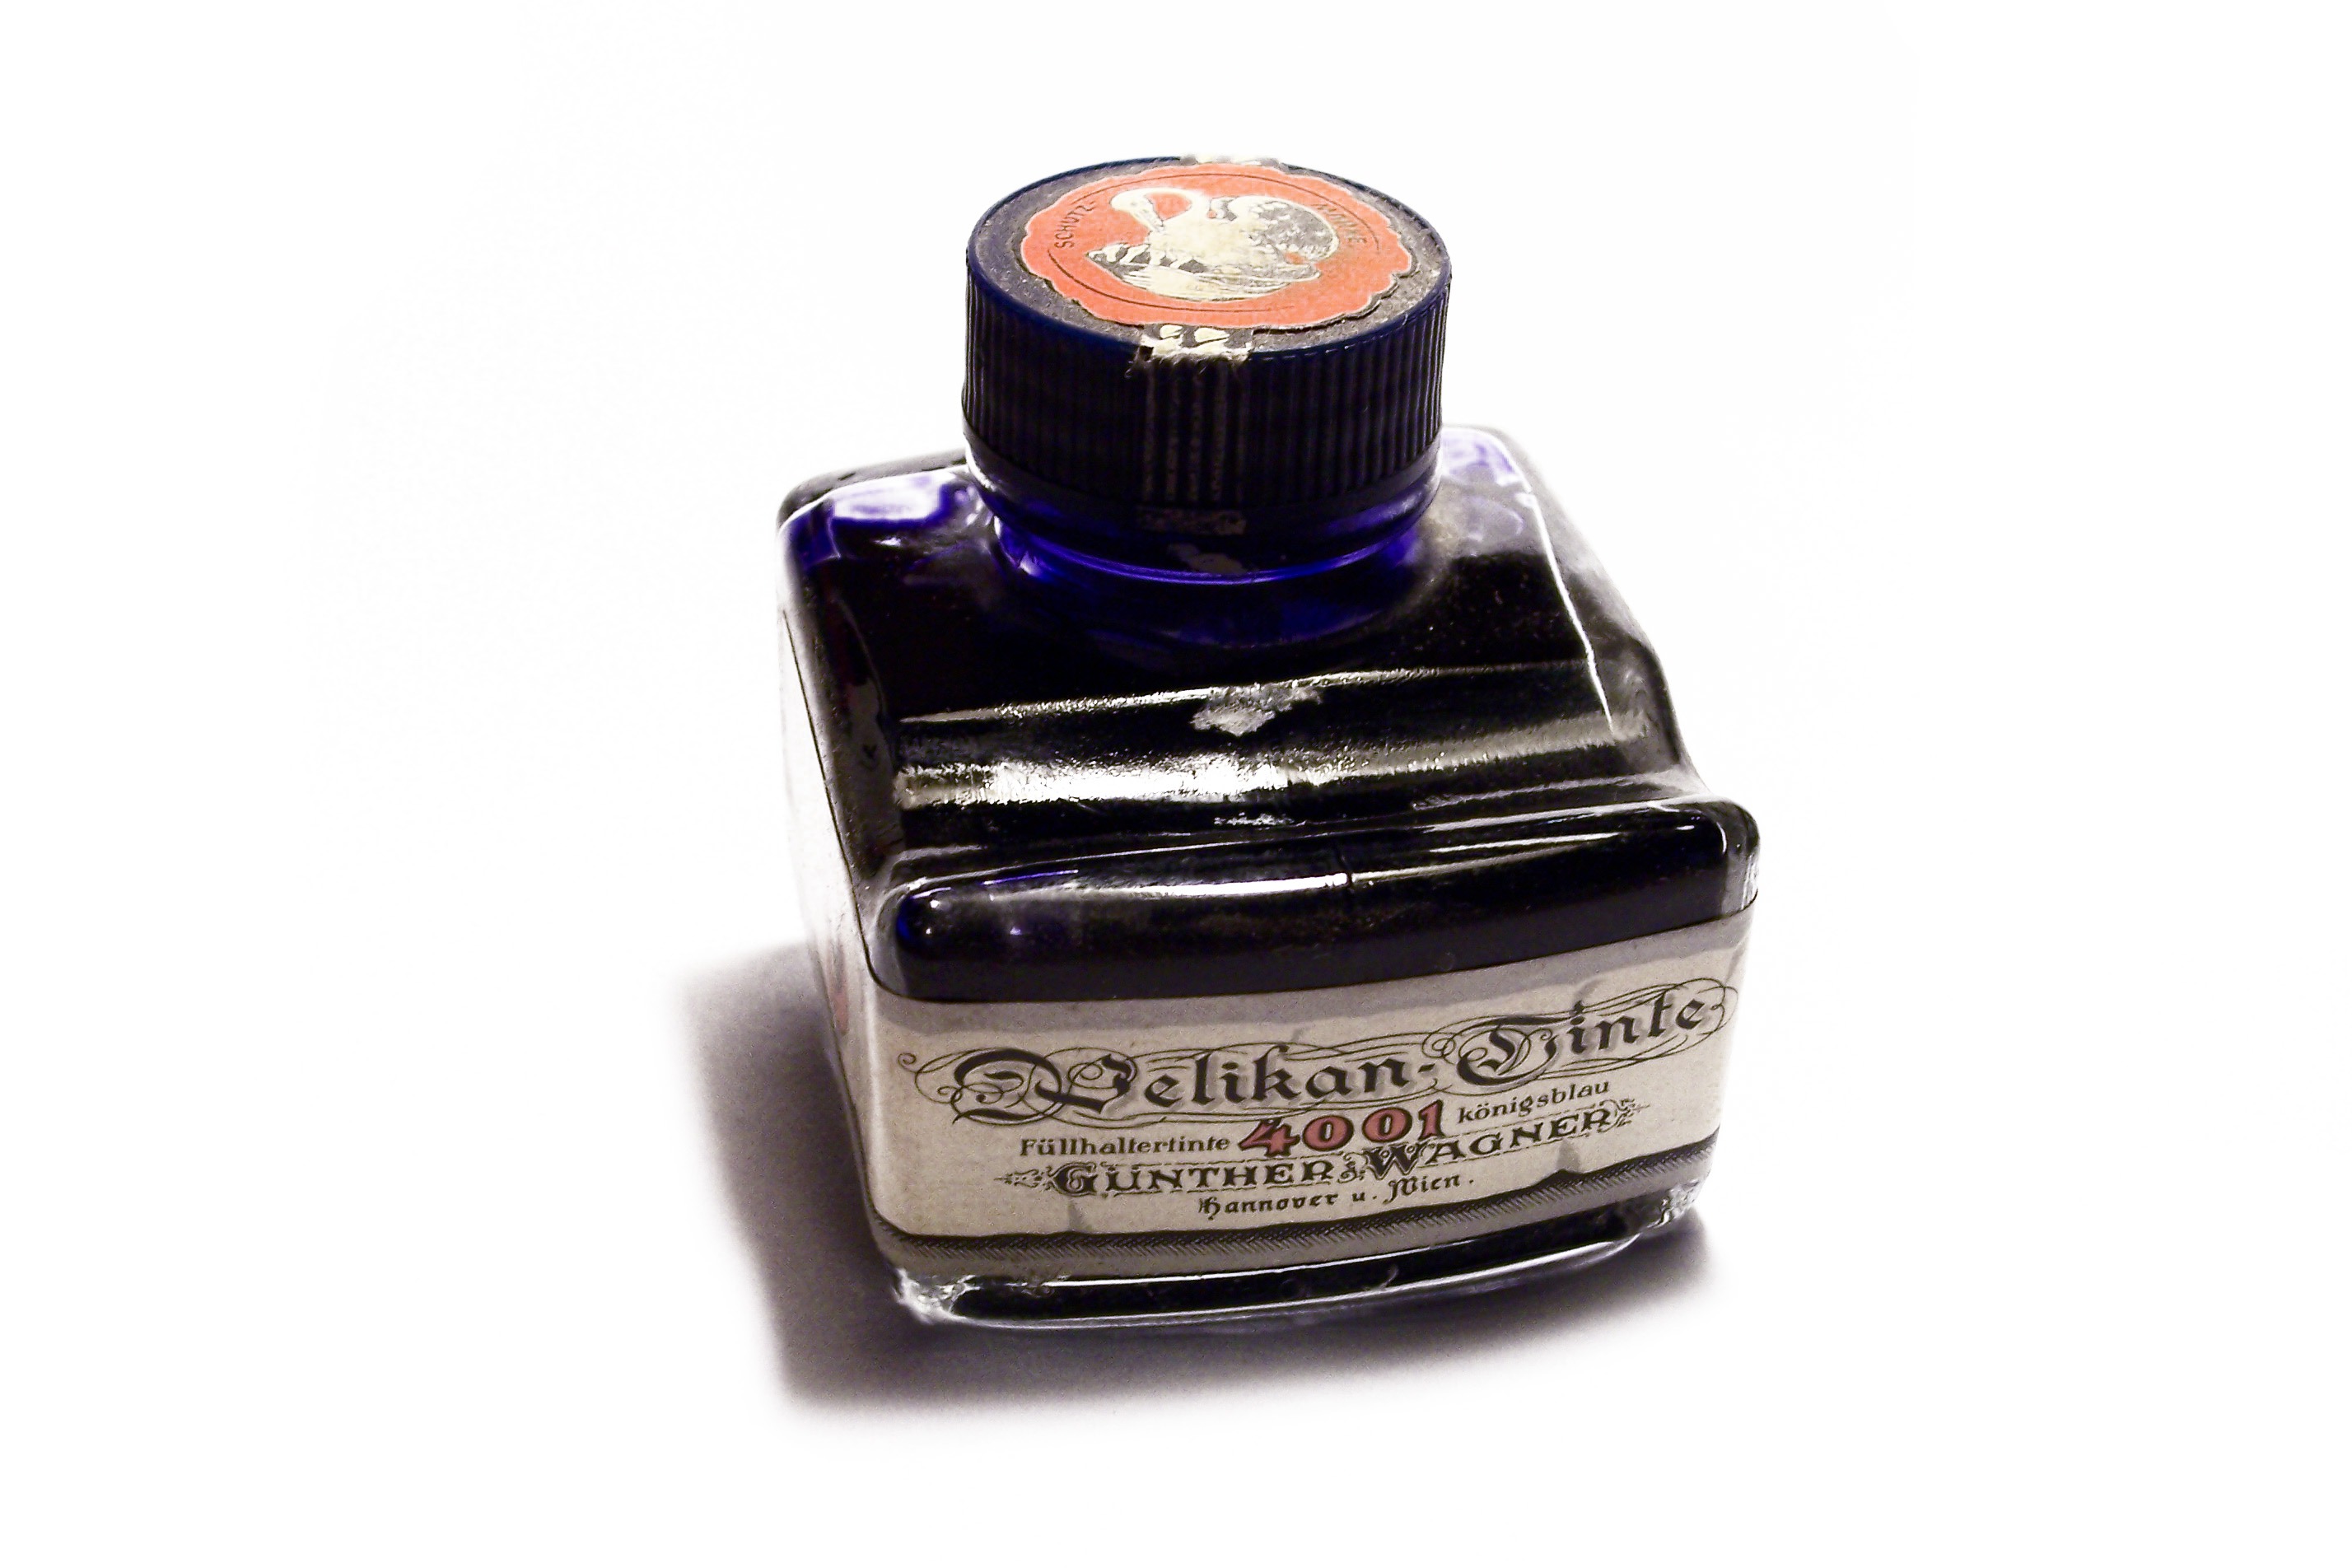
writing, hand, pen, office, ink, eye